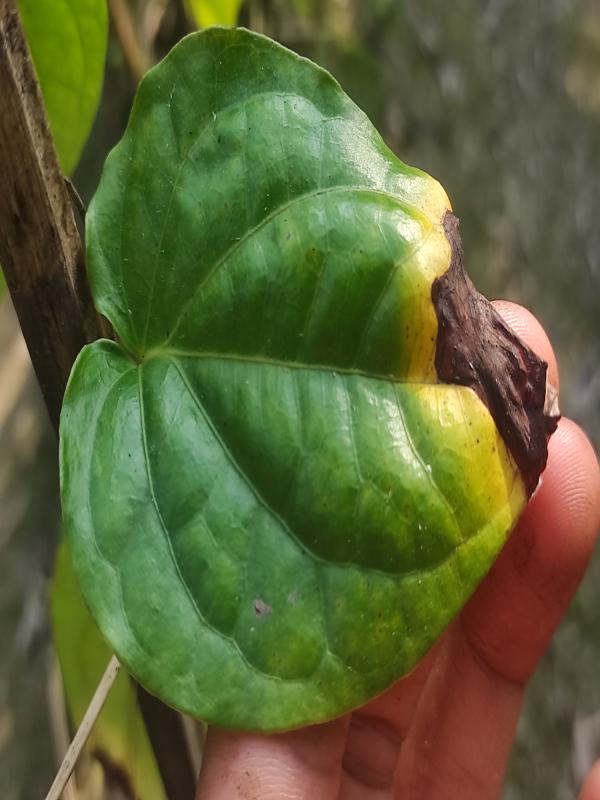
Label: Fungal_Brown_Spot_Disease